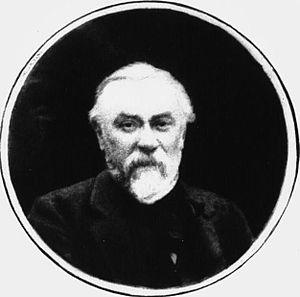
Louis-Paul Davy, ingénieur civil des mines, directeur des mines de fer de Segré, géologue
Poullaouen est une commune du département du Finistère, dans la région Bretagne, en France.